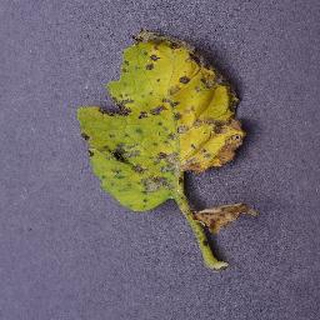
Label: tomato_septoria_leaf_spot